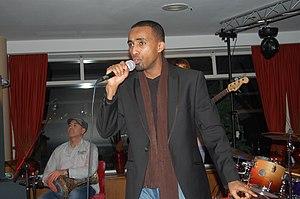
La culture de la Somalie, vaste pays de la Corne de l'Afrique, désigne d'abord les pratiques culturelles observables de ses 11 000 000 d'habitants.